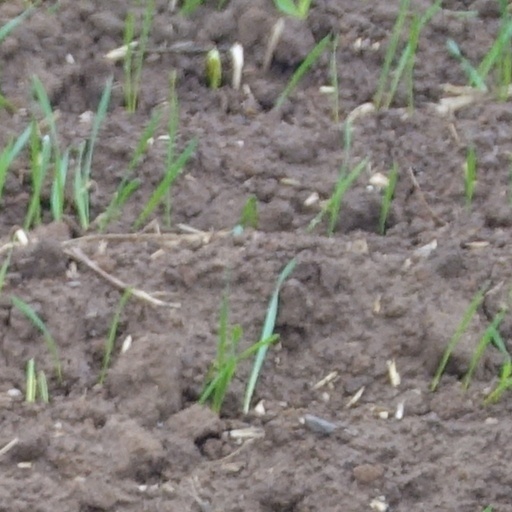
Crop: wheat